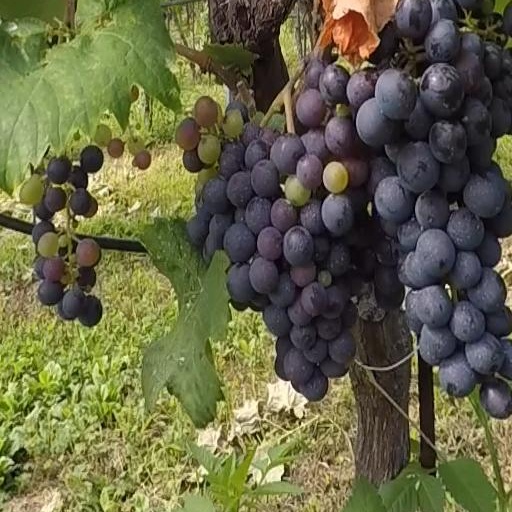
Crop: grape